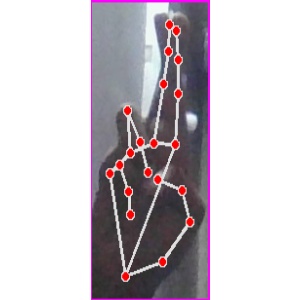
अक्षर: र